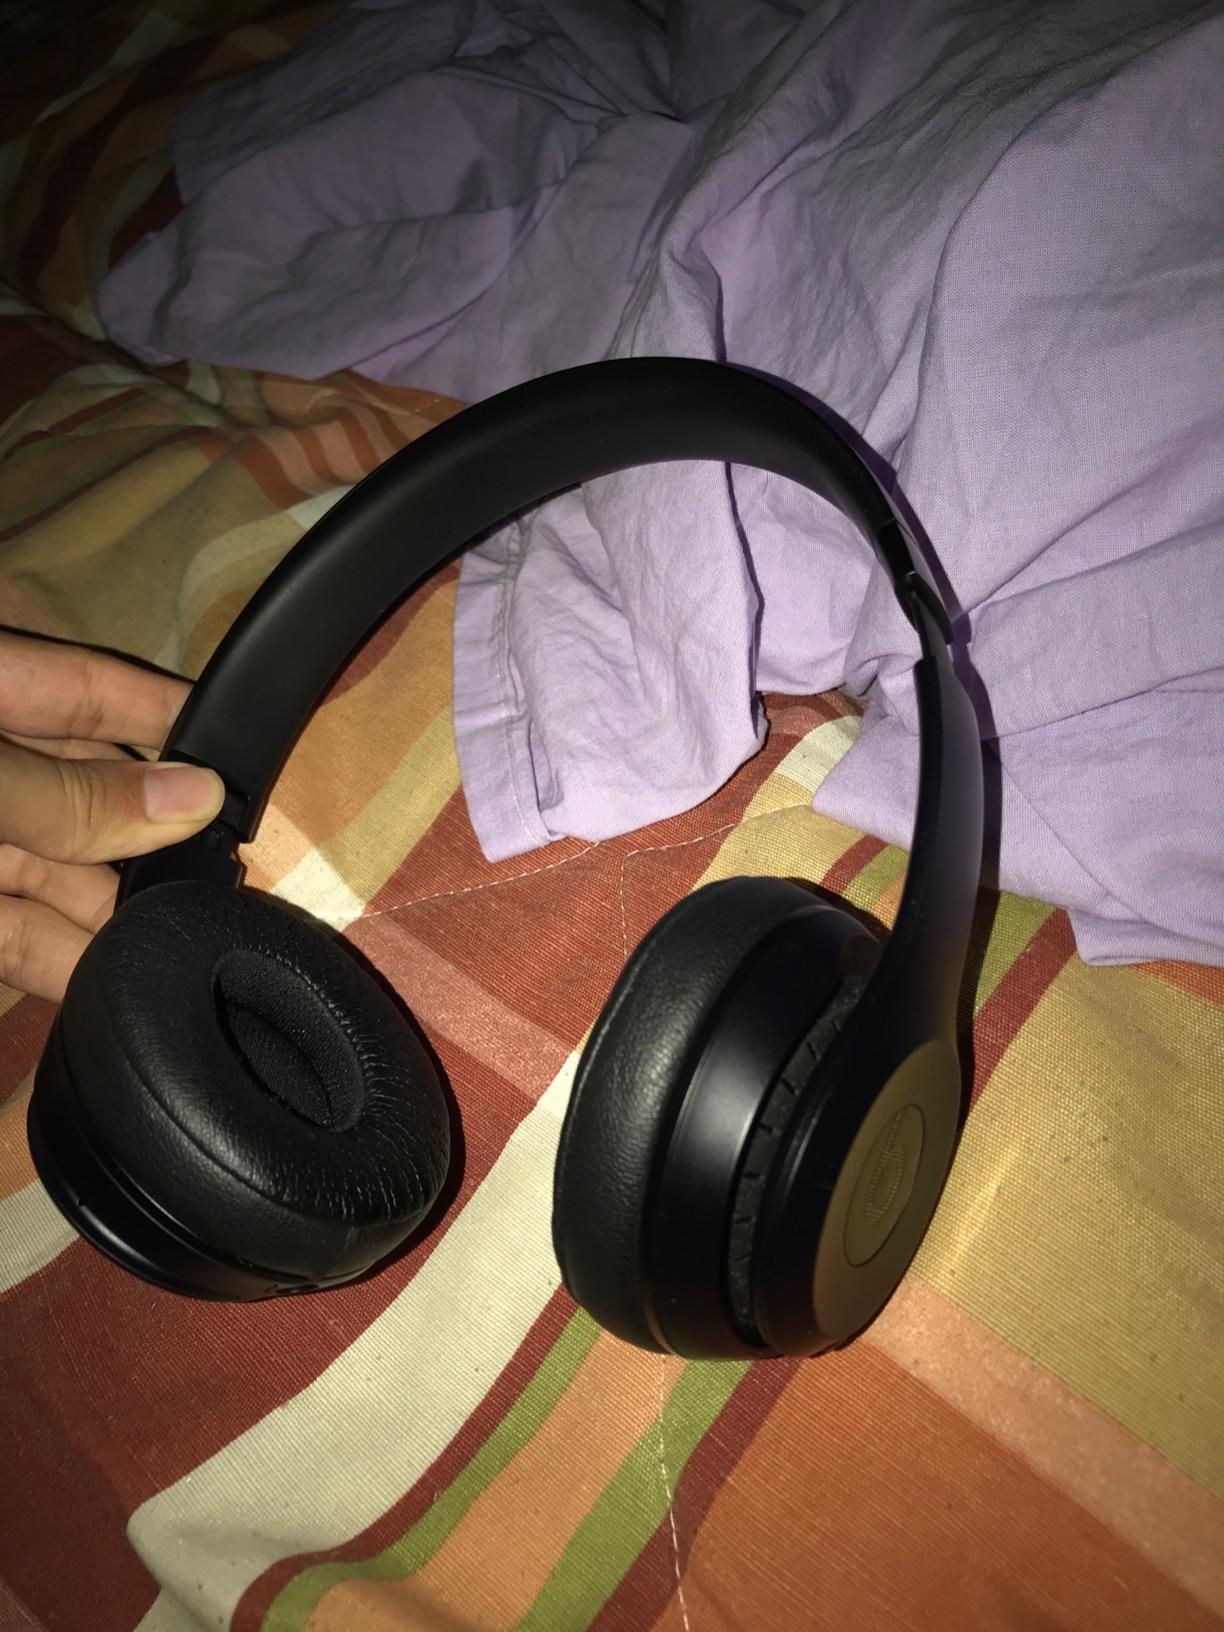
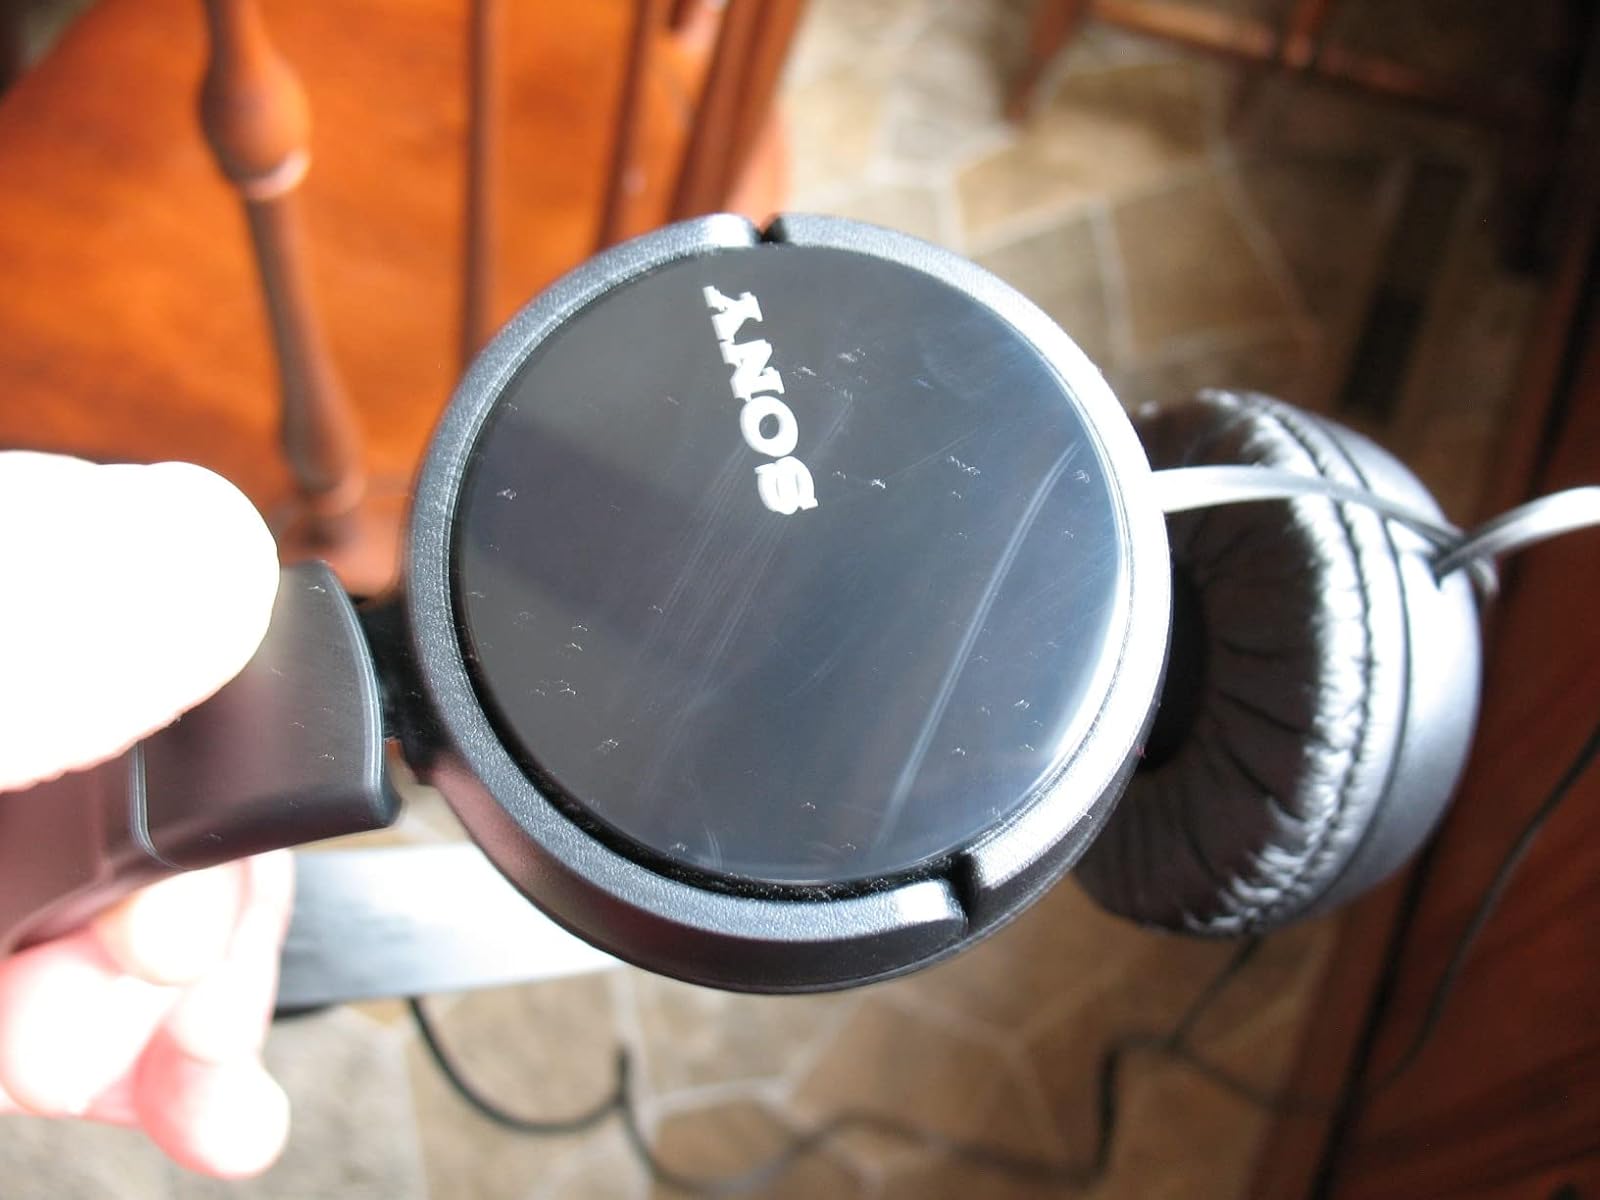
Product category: headphones
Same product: no